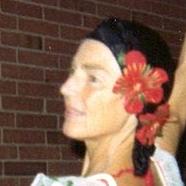
Age: 60